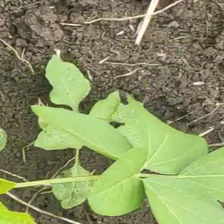
Weed species: Obscure_morning _glory(Ipomoea obscura)